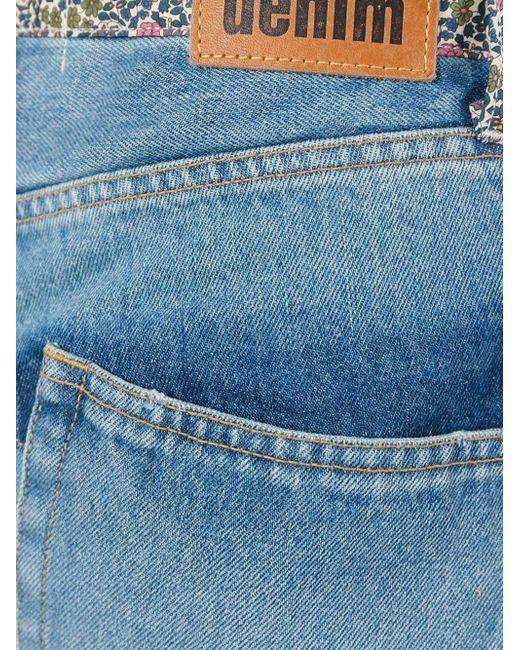
blaue lässige Jeanshose, mittlere Taille